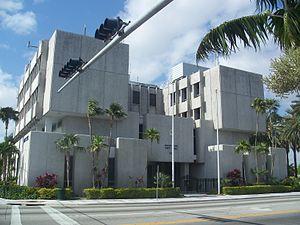
North Miami est une ville située dans l’État américain de la Floride, dans le comté de Miami-Dade, au nord de la ville de Miami. Selon l'estimation officielle de 2005, sa population est de 57 654 habitants.